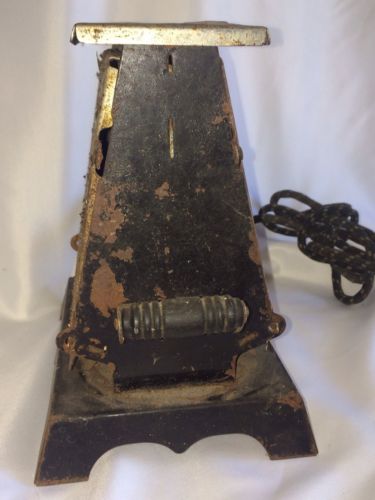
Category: toaster